ST segment

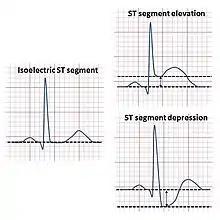
Illustration of ST segment elevation and depression

In fetal electrocardiography, ST waveform analysis (sometimes abbreviated STAN) is used to get an indication of increasing levels of fetal base deficit.